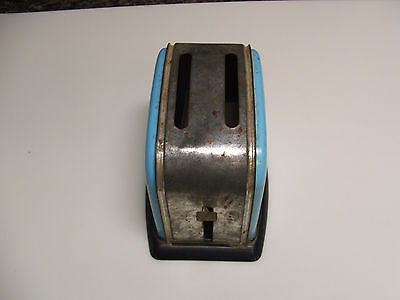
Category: toaster